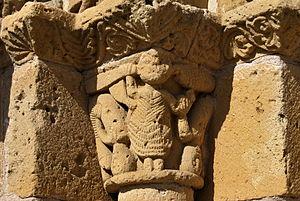
Église St Martin de Saint-Martin-de-Sescas
L'église de Saint-Martin-de-Sescas est une église catholique située dans le département français de la Gironde, dans la commune de Saint-Martin-de-Sescas, en France.